Joe Hills (American football)

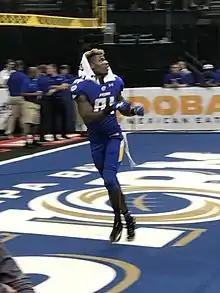
Hills in 2017

On December 30, 2014, Hills was assigned to the Jacksonville Sharks. Hills had a terrific season with the Sharks, breaking Jeron Harvey's team record for receptions. Hills was named a Second-team All-Arena selection in 2015. On October 21, 2015, Hills was assigned to the Sharks for the 2016 season. Hills went on to have another spectacular year for the Sharks in 2016 raking in 2,020 reception yards and 50+ touchdowns earning himself receiver of the year honors. Hills won the 2016 Arena Football League Offensive Player of the Year Award. He was also named the Cutters Receiver of the Year.